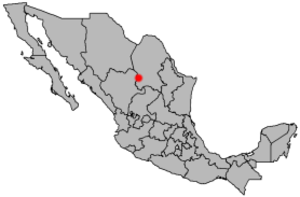
Torreón
Torreón
Torreón er en by i den mexicanske delstat Coahuila. Hovedøkonomien i byen er baseret landbrug, tekstil, metallurgi, kemi, handel og serviceydelser. I 2005 var indbyggertallet 548 723. Byen indgår i storbyområdet Comarca Lagunera sammen med andre byer i Coahuila og i nabostaten Durango.Det er mest sandsynligt at der har boet mennesker i dette område i 12 000 år. Byen er imidlertid ung. I 1892 var folketallet 200. I 1895 var folketallet øget til 5 000 og i 1910 til 34 000.